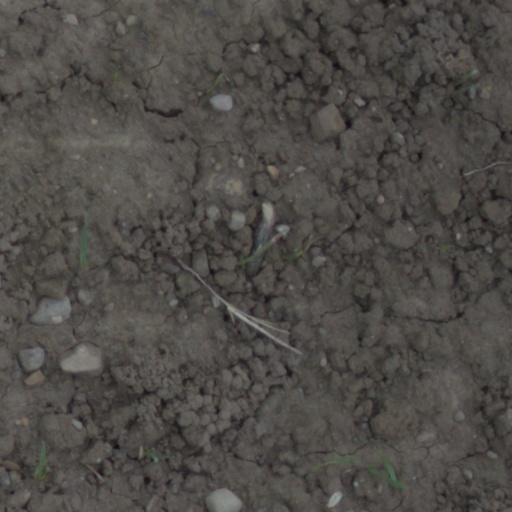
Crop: wheat